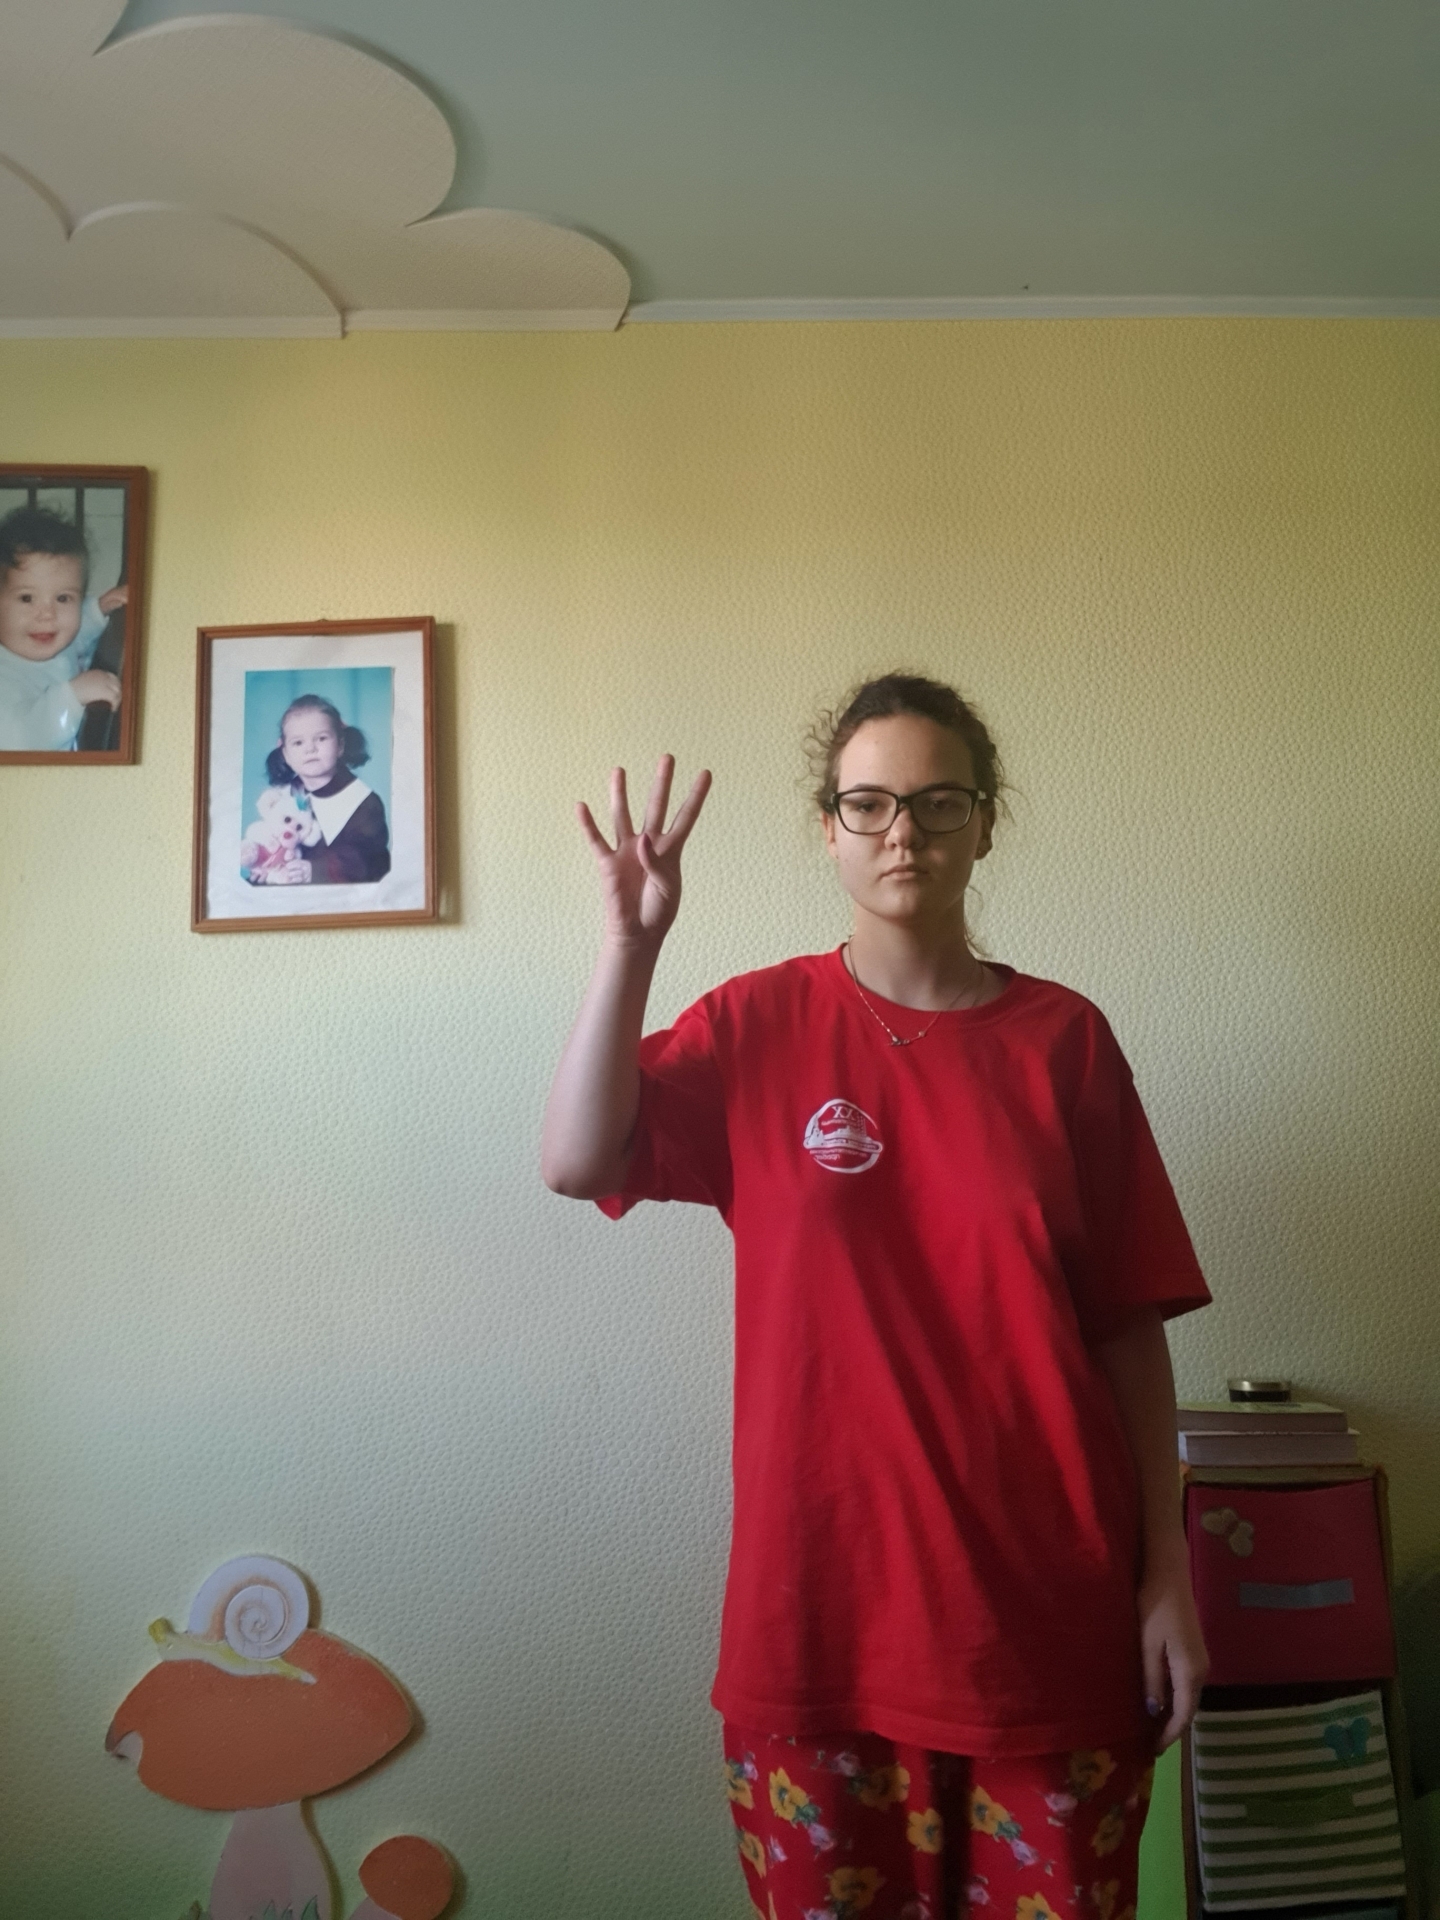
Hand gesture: four